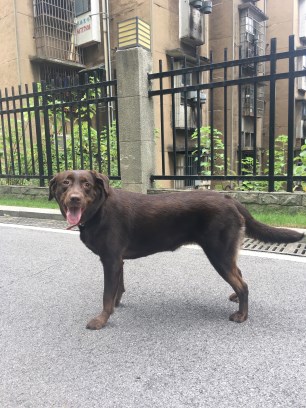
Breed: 3580-n000122-Labrador_retriever